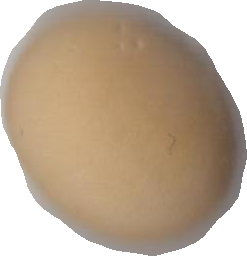
Variety: Anjasmoro